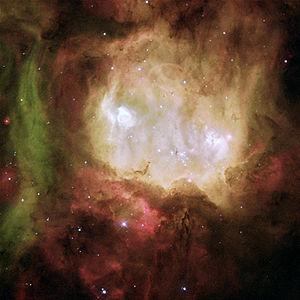
NGC 2080 ou la nébuleuse de la Tête de fantôme est une nébuleuse en émission et une région HII située dans la constellation de la Dorade. NGC 2080 est situé dans le Grand Nuage de Magellan. Elle a été découverte par l'astronome britannique John Herschel en 1834.
Voici une liste non exhaustive d'amas stellaires, classée par ordre alphabétique de constellations.